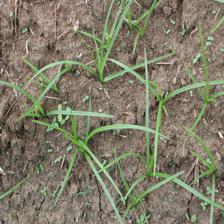
Label: Grass